Meloy House

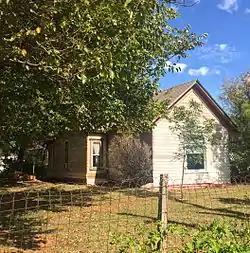
The Meloy House in 2014

The Meloy House is a single-story wood-frame residential structure located in Mustang, Oklahoma. The house was built sometime around 1902 and is located one block from the original downtown center of the city. It is the only remaining structure from the founding of Mustang that has historical integrity.